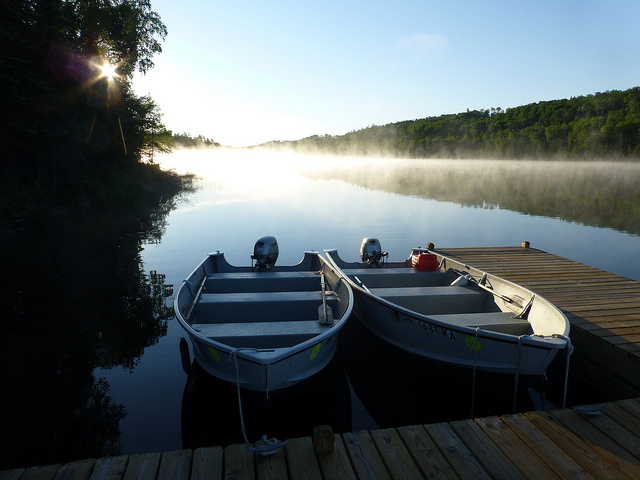
user: Given an image and a question. Answer the question in a short answer. Question: What kind of motors do these boats have? Short Answer:
assistant: outboard